1989–1990 British ambulance strike

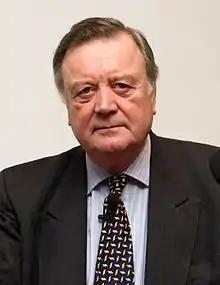
Kenneth Clarke, pictured in 2010

Ambulance provision in the United Kingdom was organised on a local basis by separate ambulance services. The pay and the conditions of employees in those services had last been agreed by the Standing Commission on Pay Comparability in 1979. The commission recognised that morale was low and recommended a pay increase of 25.8% while annual inflation was around 16%. However, the ambulance workers had gone on strike in 1981 to 1982 over pay, with emergency cover being provided by the police. As a result of the strike, a new salary scale was agreed in November 1985 that linked pay to that of firefighters.